FK Željezničar Sarajevo

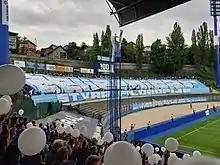
Celebration of the Maniacs for the 100 years of Željezničar during a league match against Velež Mostar, 18 September 2021

The 2019–20 Bosnian Premier League season ended abruptly on 1 June 2020 due to the ongoing COVID-19 pandemic in Bosnia and Herzegovina, with Željezničar having to settle with a second spot on table. City rivals Sarajevo won the title even though Željezničar won six points from two derby matches played during the league season. In the 2019–20 Bosnian Cup, they finished at the semi-final stage as the competition was cancelled due to the pandemic.